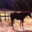
Label: horse